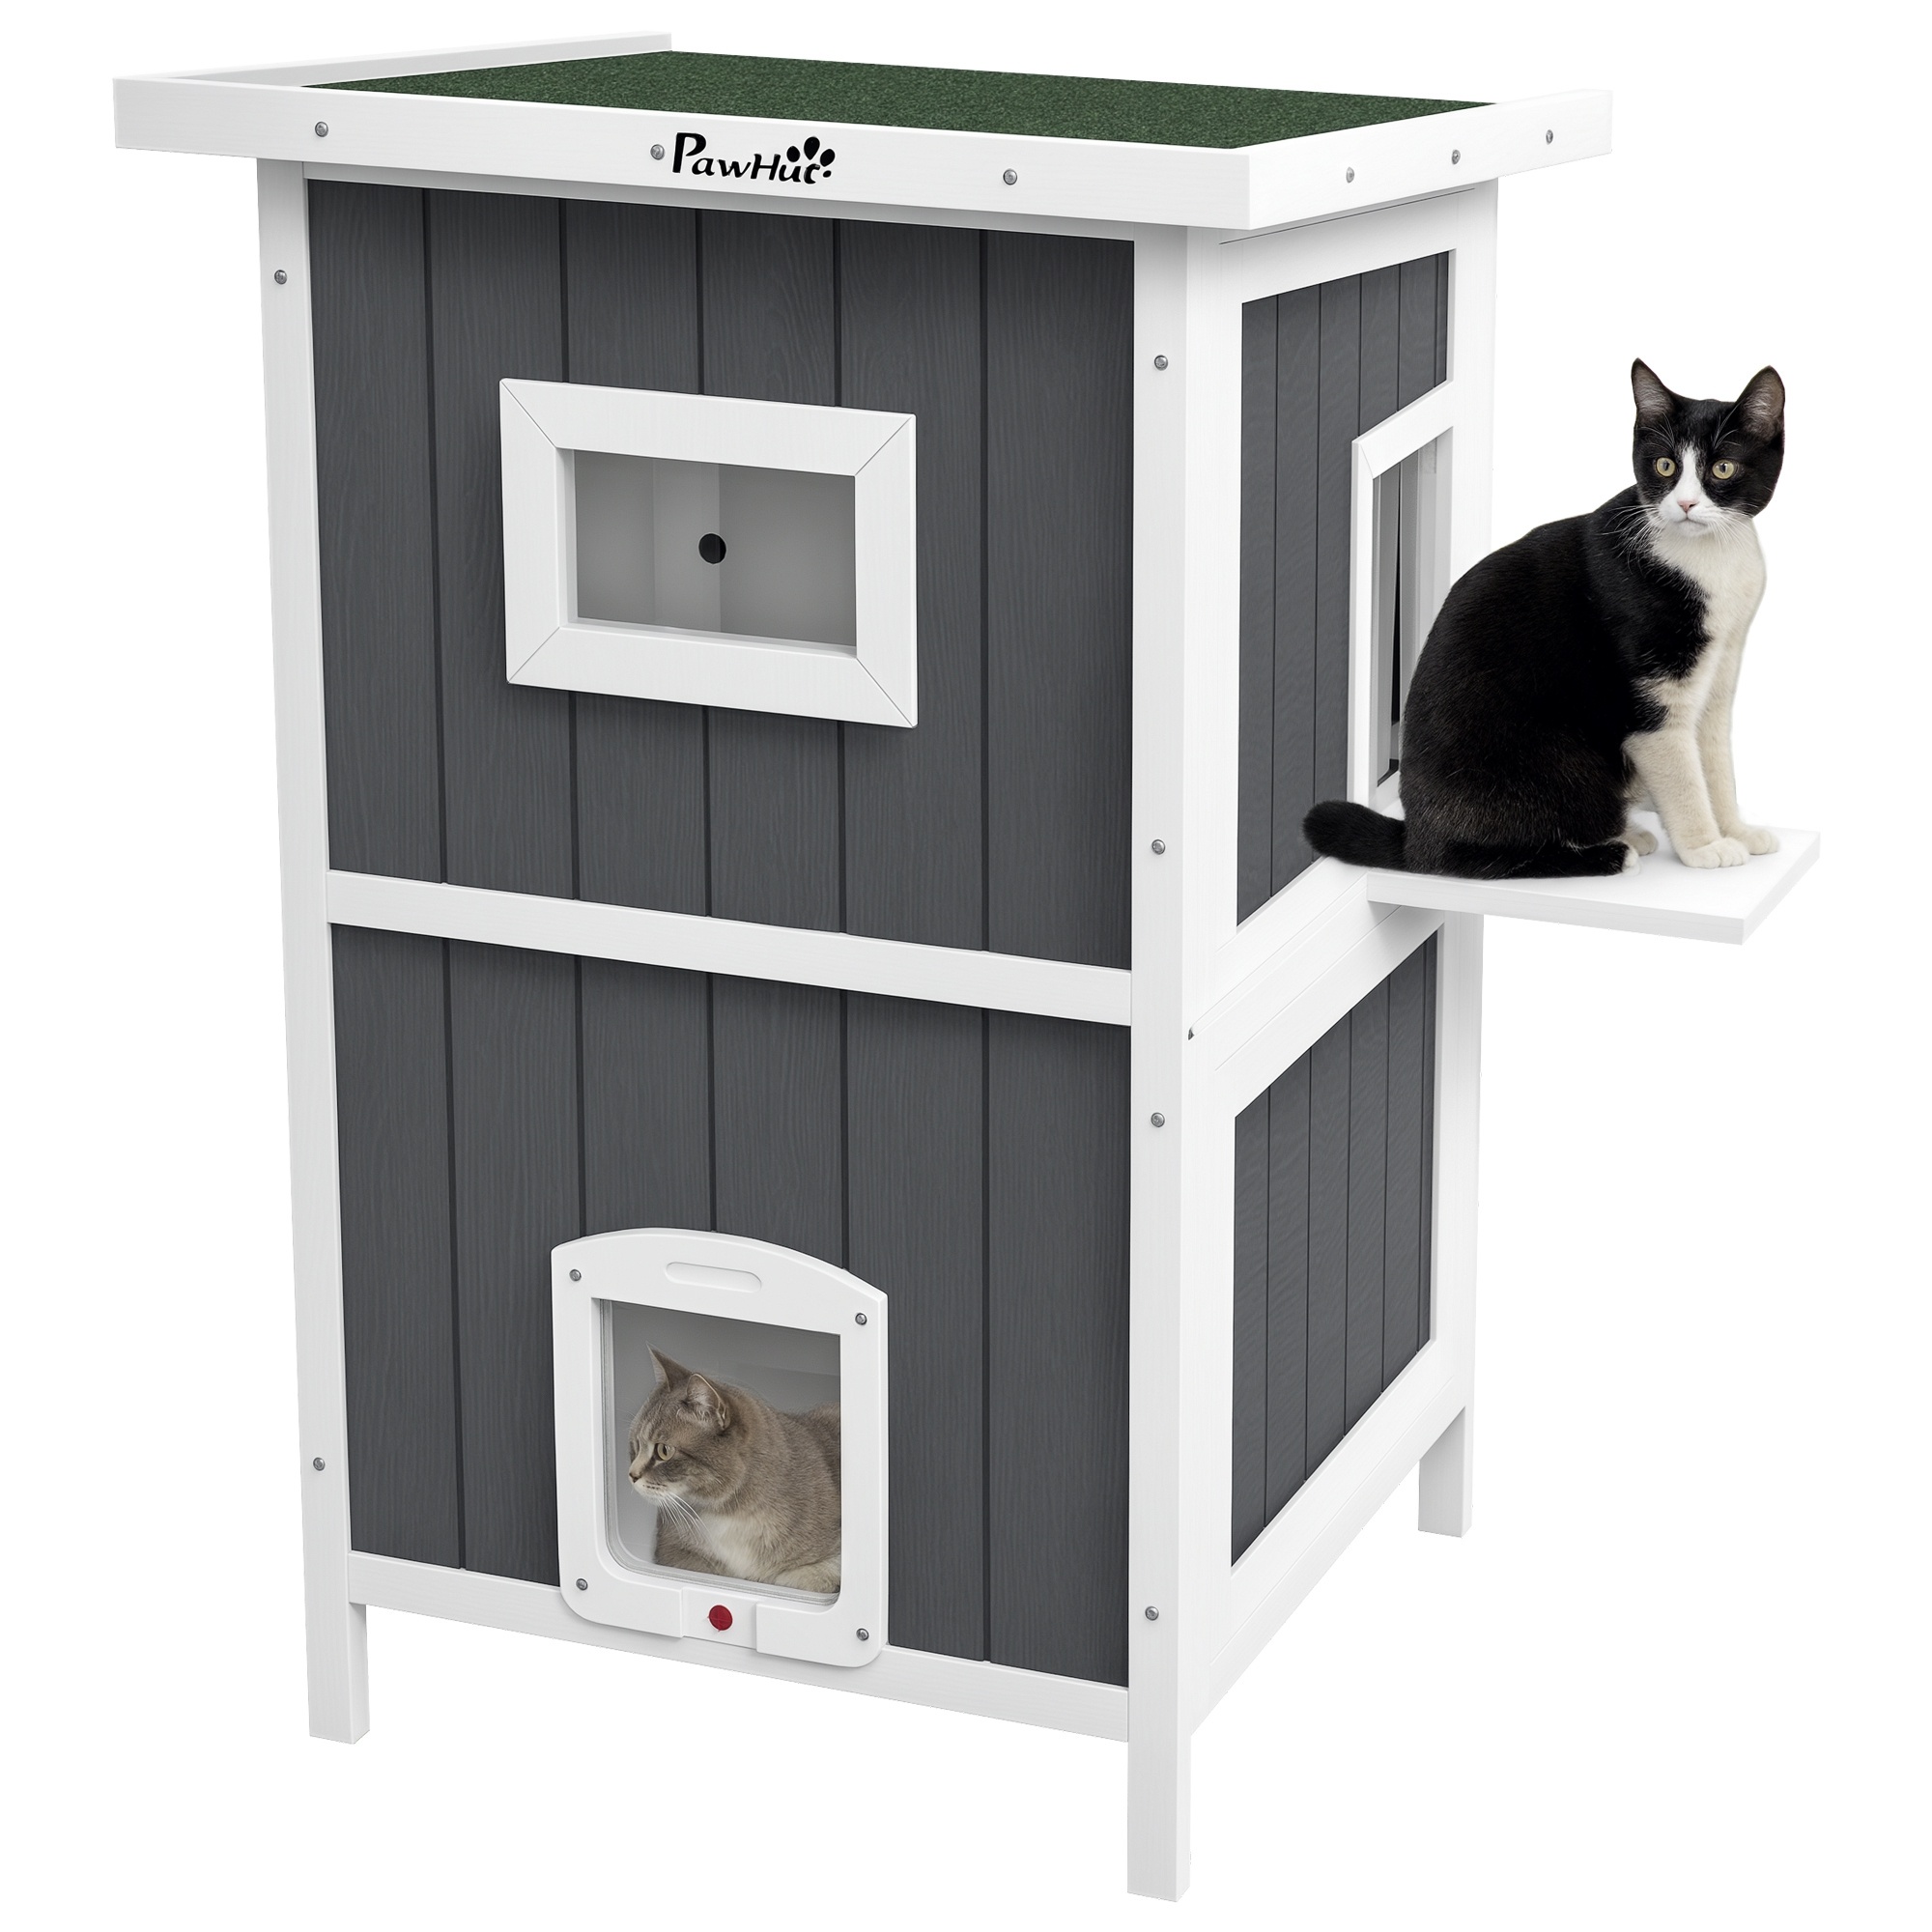
Waterproof Wooden 2-Story Cat House with Fun Entrances, Outdoor Animal Shelter with Openable Roof, 60x60x90.5cm
- STURDY WOODEN STRUCTURE: Thanks to its fir wood structure and 2 available levels, this outdoor cat house is perfect for hosting your cats. - FOR INDOOR AND OUTDOOR USE: The asphalt roof, waterproof paint, and elevated floor make the cat house suitable for outdoor use. Its simple design fits in any room. - FUN GUARANTEED: Windows, doors, and platforms for incredible jumps! Your cats will have fun in their house, watching you undisturbed. - EASY TO CLEAN: With the openable roof and removable central part, keeping the cat house clean will be easy. The entrance doors promote natural air circulation and prevent the formation of bad odors. - DIMENSIONS: Overall dimensions: 60L x 60W x 90.5H cm. Ideal for a maximum of 2 cats, each weighing no more than 5 kg. Assembly required.
Brand: PawHut
Category: Animals & Pet Supplies > Pet Supplies > Cat Supplies > Cat Furniture > Outdoor Cat Houses